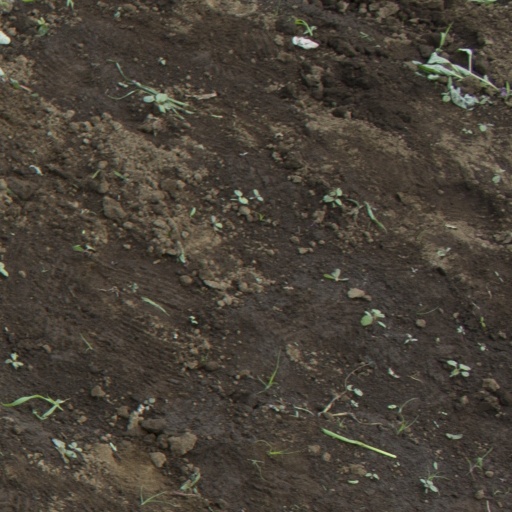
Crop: soybean